Electron microscope

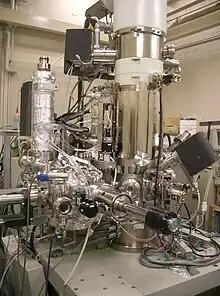
Scanning transmission electron microscope equipped with a 3rd-order spherical aberration corrector

In high-resolution transmission electron microscopy (also sometimes called high-resolution electron microscopy) a number of different diffracted beams are allowed through the objective aperture. These interfere, leading to images which represent the atomic structure of the material. These can include the incident beam direction, or with scanning transmission electron microscopes they typically are for a range of diffracted beams excluding the incident beam. Depending upon how thick the samples are and the aberrations of the microscope, these images can either be directly interpreted in terms of the positions of columns of atoms, or require a more careful analysis using calculations of the multiple scattering of the electrons and the effect of the contrast transfer function of the microscope.